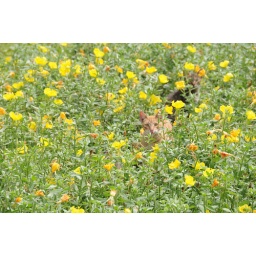
Cats in the flower bed